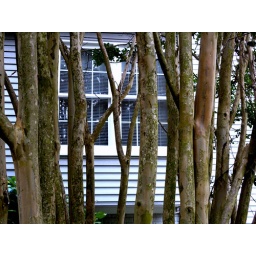
the back window of my old house in vienna